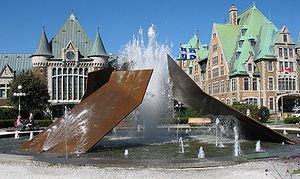
La gare du Palais est une gare ferroviaire et routière située à Québec. Cette gare d'importance sert de terminus pour Via Rail Canada de la liaison Montréal-Québec ainsi que pour le transport interurbain par autocars pour cinq compagnies dont Orléans Express et Intercar. Construite en 1915, la Gare du Palais est notamment désignée comme « gare ferroviaire patrimoniale » par la Commission des lieux et monuments historiques du Canada en 1992. Devant la gare se trouve la Place Jean-Pelletier nommé en l'honneur de l'ancien maire de la ville de Québec, Jean Pelletier.
La Commission de la capitale nationale du Québec est un organisme public et mandataire du gouvernement du Québec sous la responsabilité du ministre responsable de la région de la Capitale-Nationale.